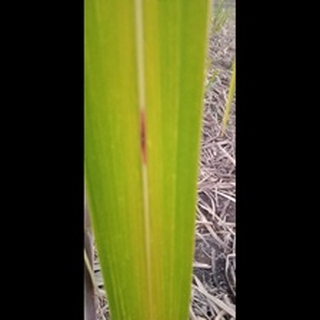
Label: sugarcane_yellow_leaf_disease